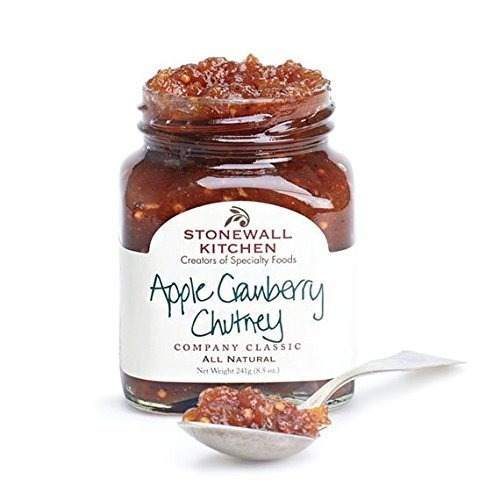
Item Name: Stonewall Kitchens Apple Cranberry Chutney 8.5-Ounce Jars (Pack of 6)
Bullet Point 1: Pack of six, 8.5-ounce (total of 51-ounce)
Bullet Point 2: A pleasing combination of fruits, onions and spices
Bullet Point 3: Traditionally served with spicy dishes or highly seasoned meats
Value: 6.0
Unit: Count

Price: 8.545